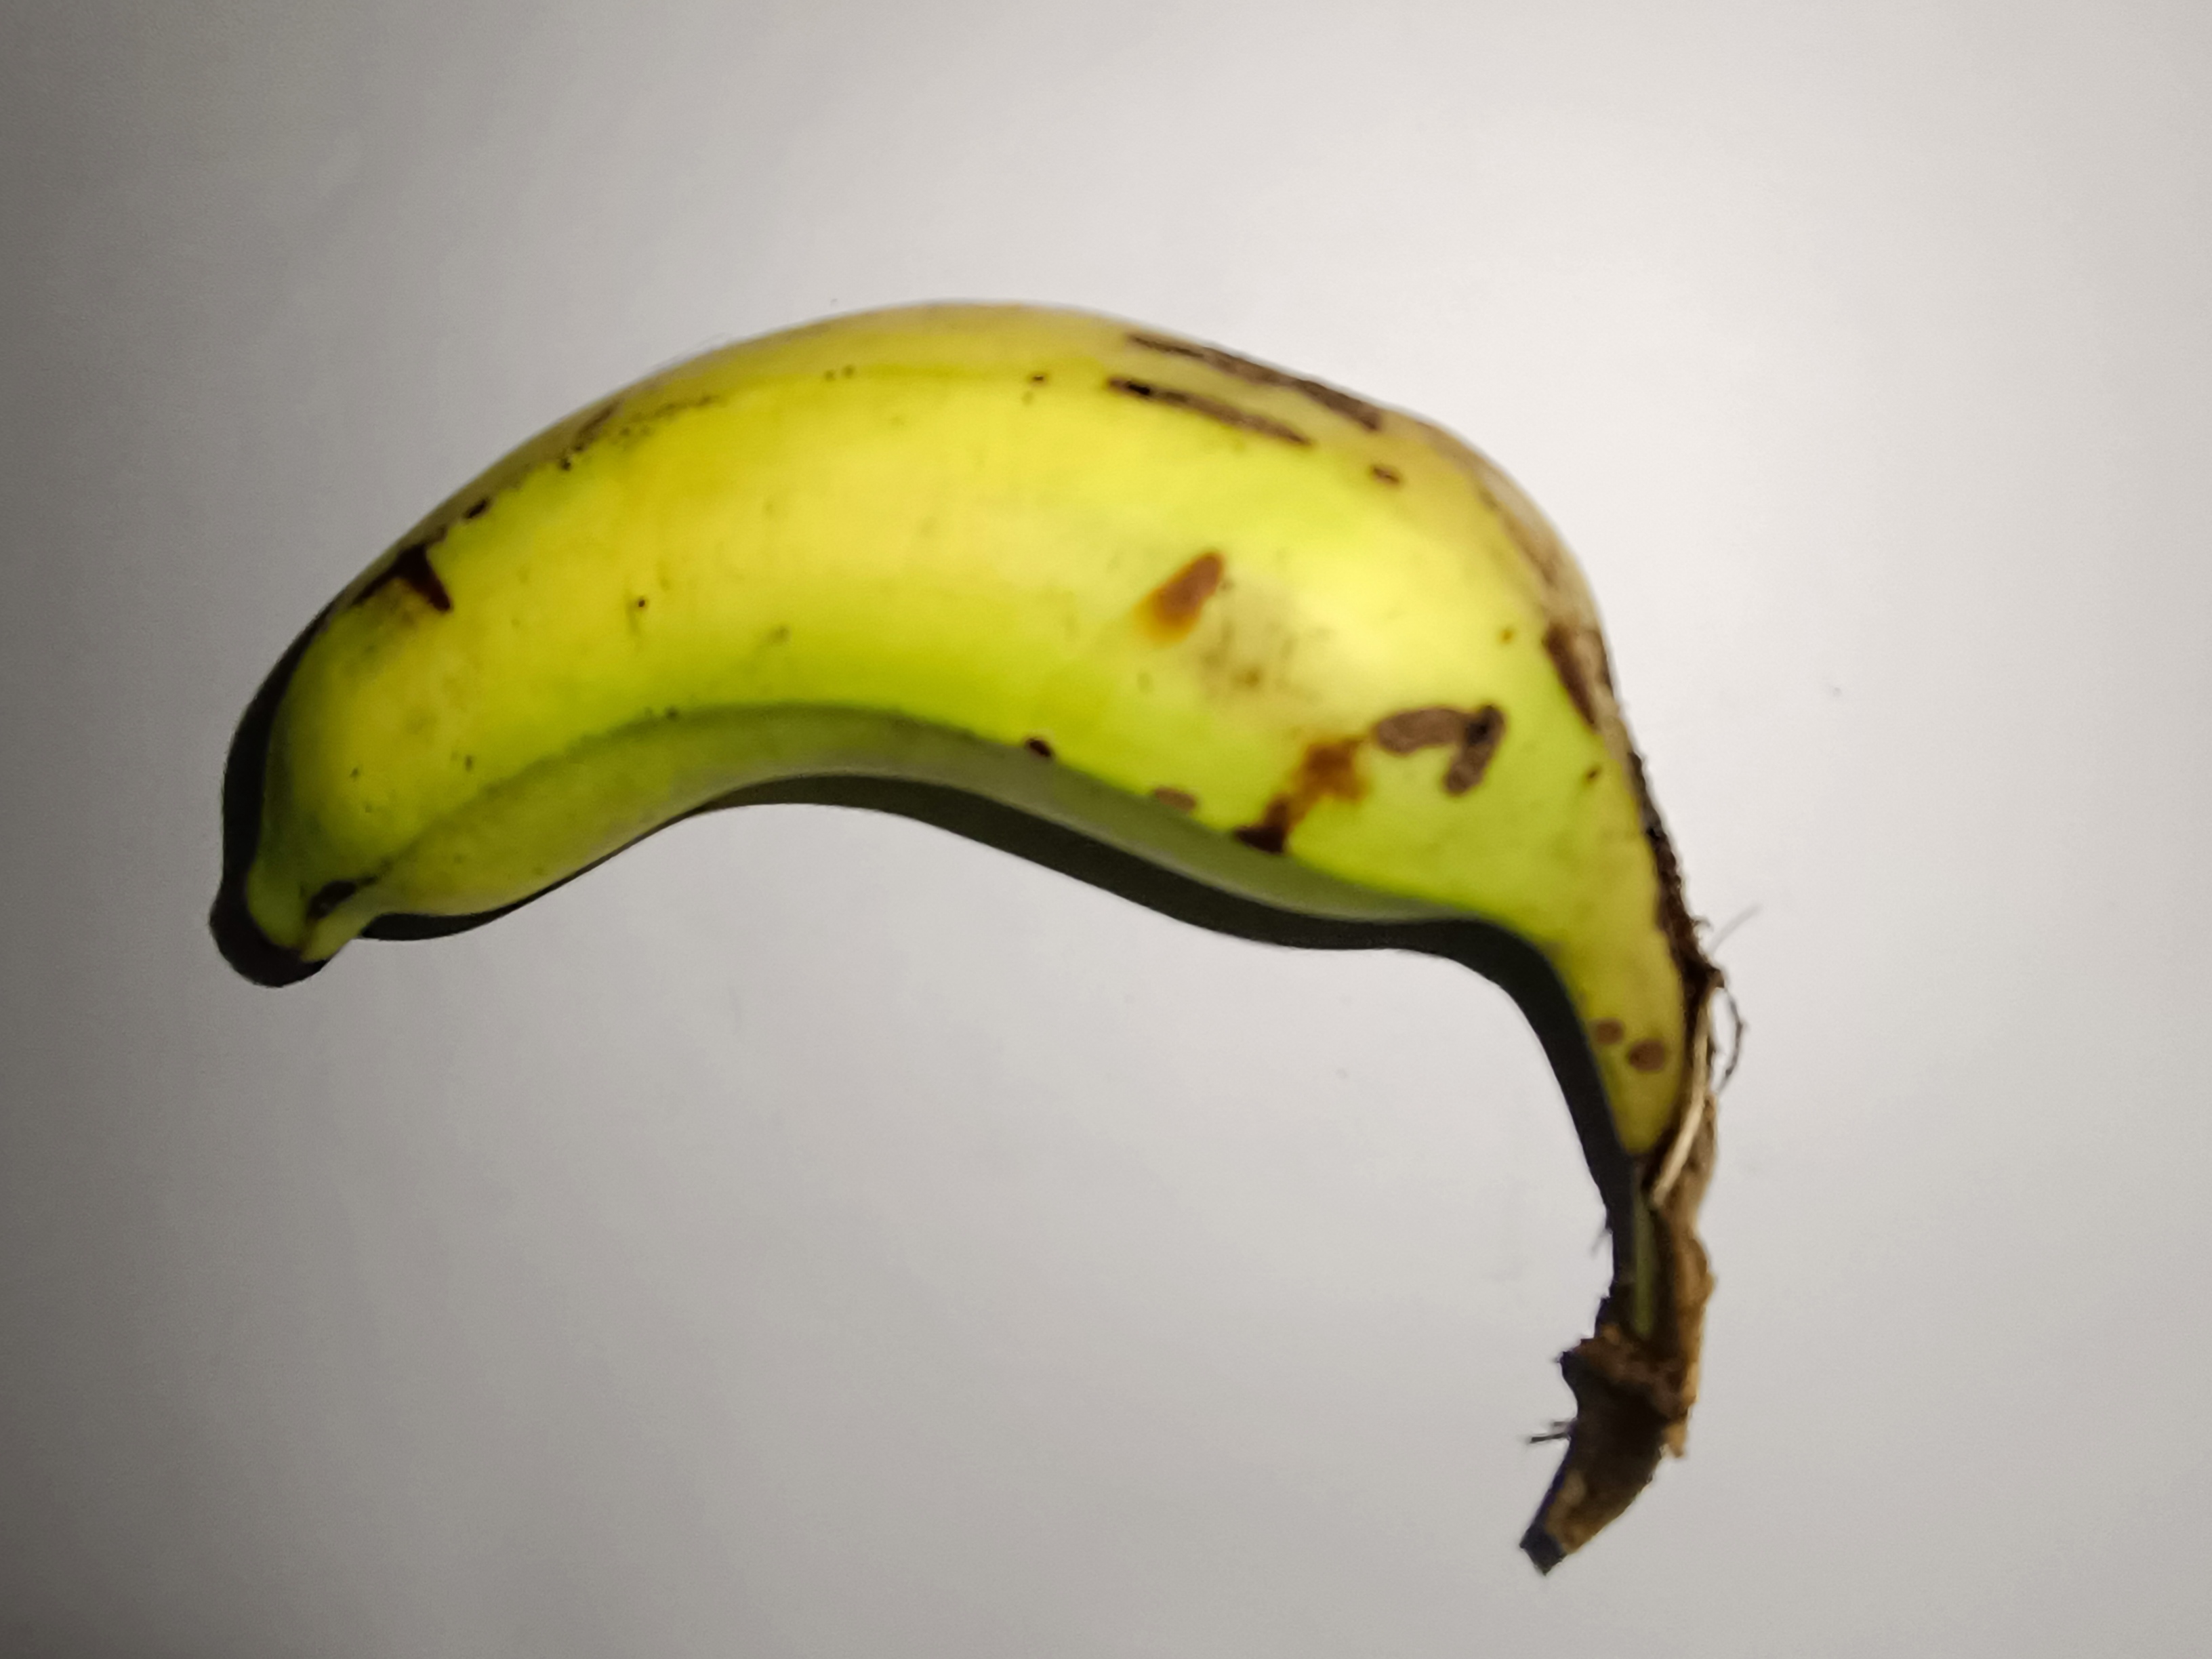
Banana variety: Shobri